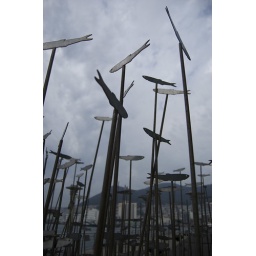
jagalchi fish market (the largest fish market in korea).